Sybil Cholmondeley, Marchioness of Cholmondeley

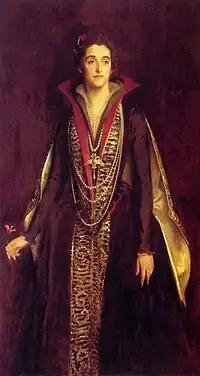
The Countess of Rocksavage wearing gown made by House of Worth 1922 by John Singer Sargent

She was Chief Staff Officer to Director WRNS from 12 November 1939 until 1946. On 9 February 1945 she was appointed as Superintendent of the Women's Royal Naval Service (WRNS) and the following year was made CBE.